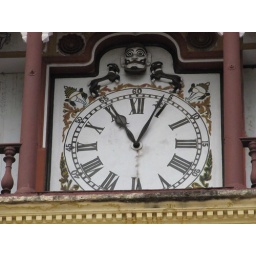
famous clock tower near Sri Padmanabha swamy temple, Trivandrum, Kerala